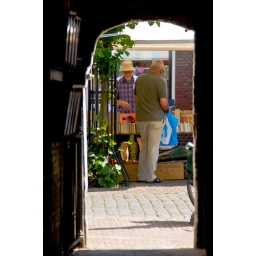
The secondhand book market in front of my house; Sat 5th July